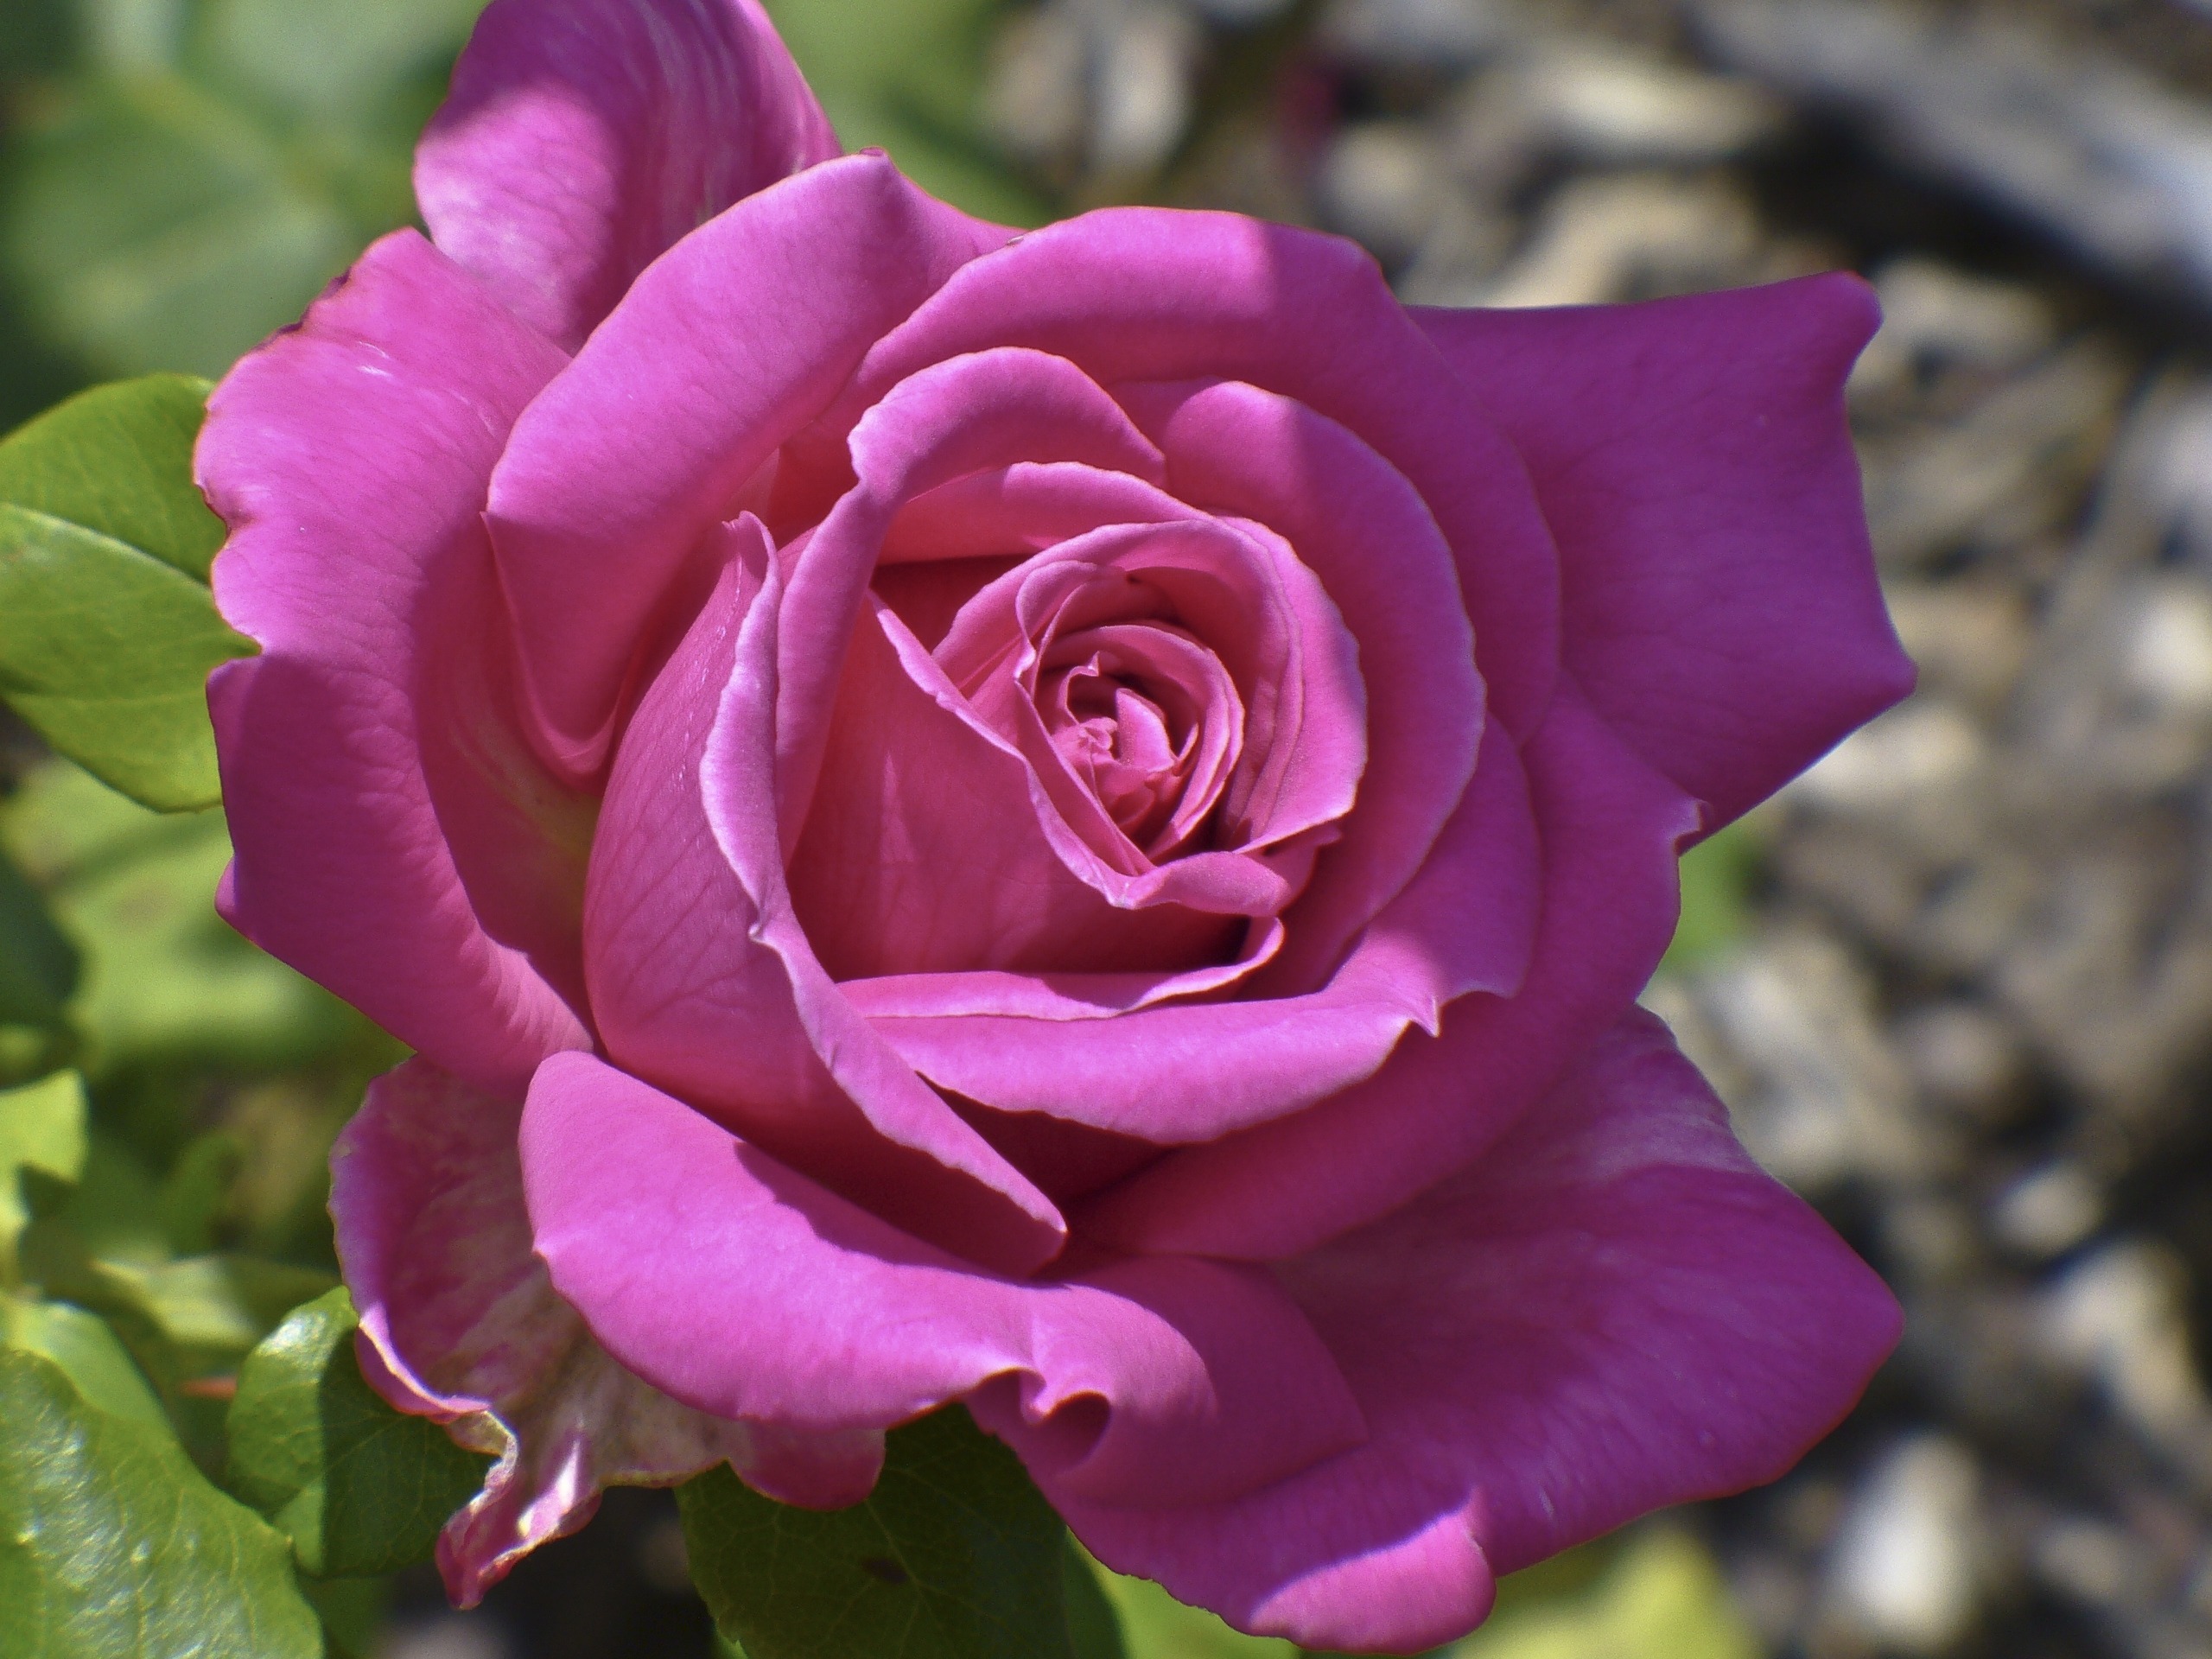
nature, light, plant, flower, purple, petal, summer, rose, shadow, garden, pink, flora, flowers, beauty, beautiful, floribunda, macro photography, flowering plant, garden roses, rose family, summer plant, plant stem, land plant, rosa centifolia, rose order